Gujarati literature

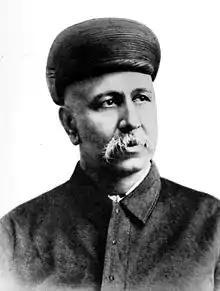
Govardhanram Tripathi

The Jain monk and scholar Hemacandrācārya Suri was one of the earliest scholars of Prakrit and Apabhramsha grammars. He had penned a formal set of 'grammarian principles' as the harbinger of the Gujarati language during the reign of the Chaulukya king Jayasimha Siddharaja of Anhilwara. This treatise formed the cornerstone of Apabhramsa grammar in the Gujarati language, establishing a language from a combination of forms of languages like Sanskrit and Ardhamagadhi. He authored "Kavyanushasana" (Poetics), a handbook or manual of poetry, "Siddha-haima-shabdanushasana" on Prakrit and Apabhramsha grammars, and "Desinamamala", a list of words of local origin.